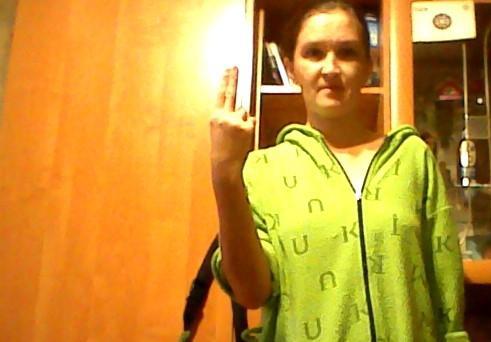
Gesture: two_up_inverted